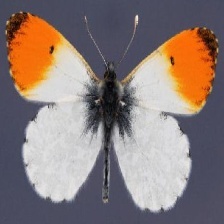
Species: ORANGE TIP
Butterfly family (ImageNet category): cabbage_butterfly